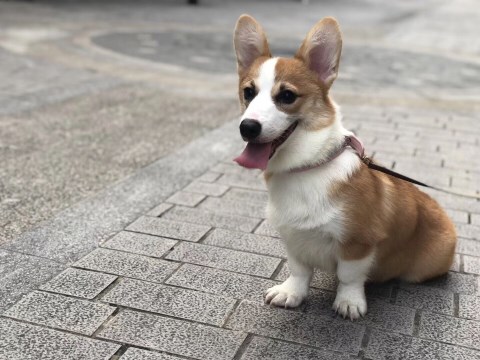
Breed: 2909-n000116-Cardigan